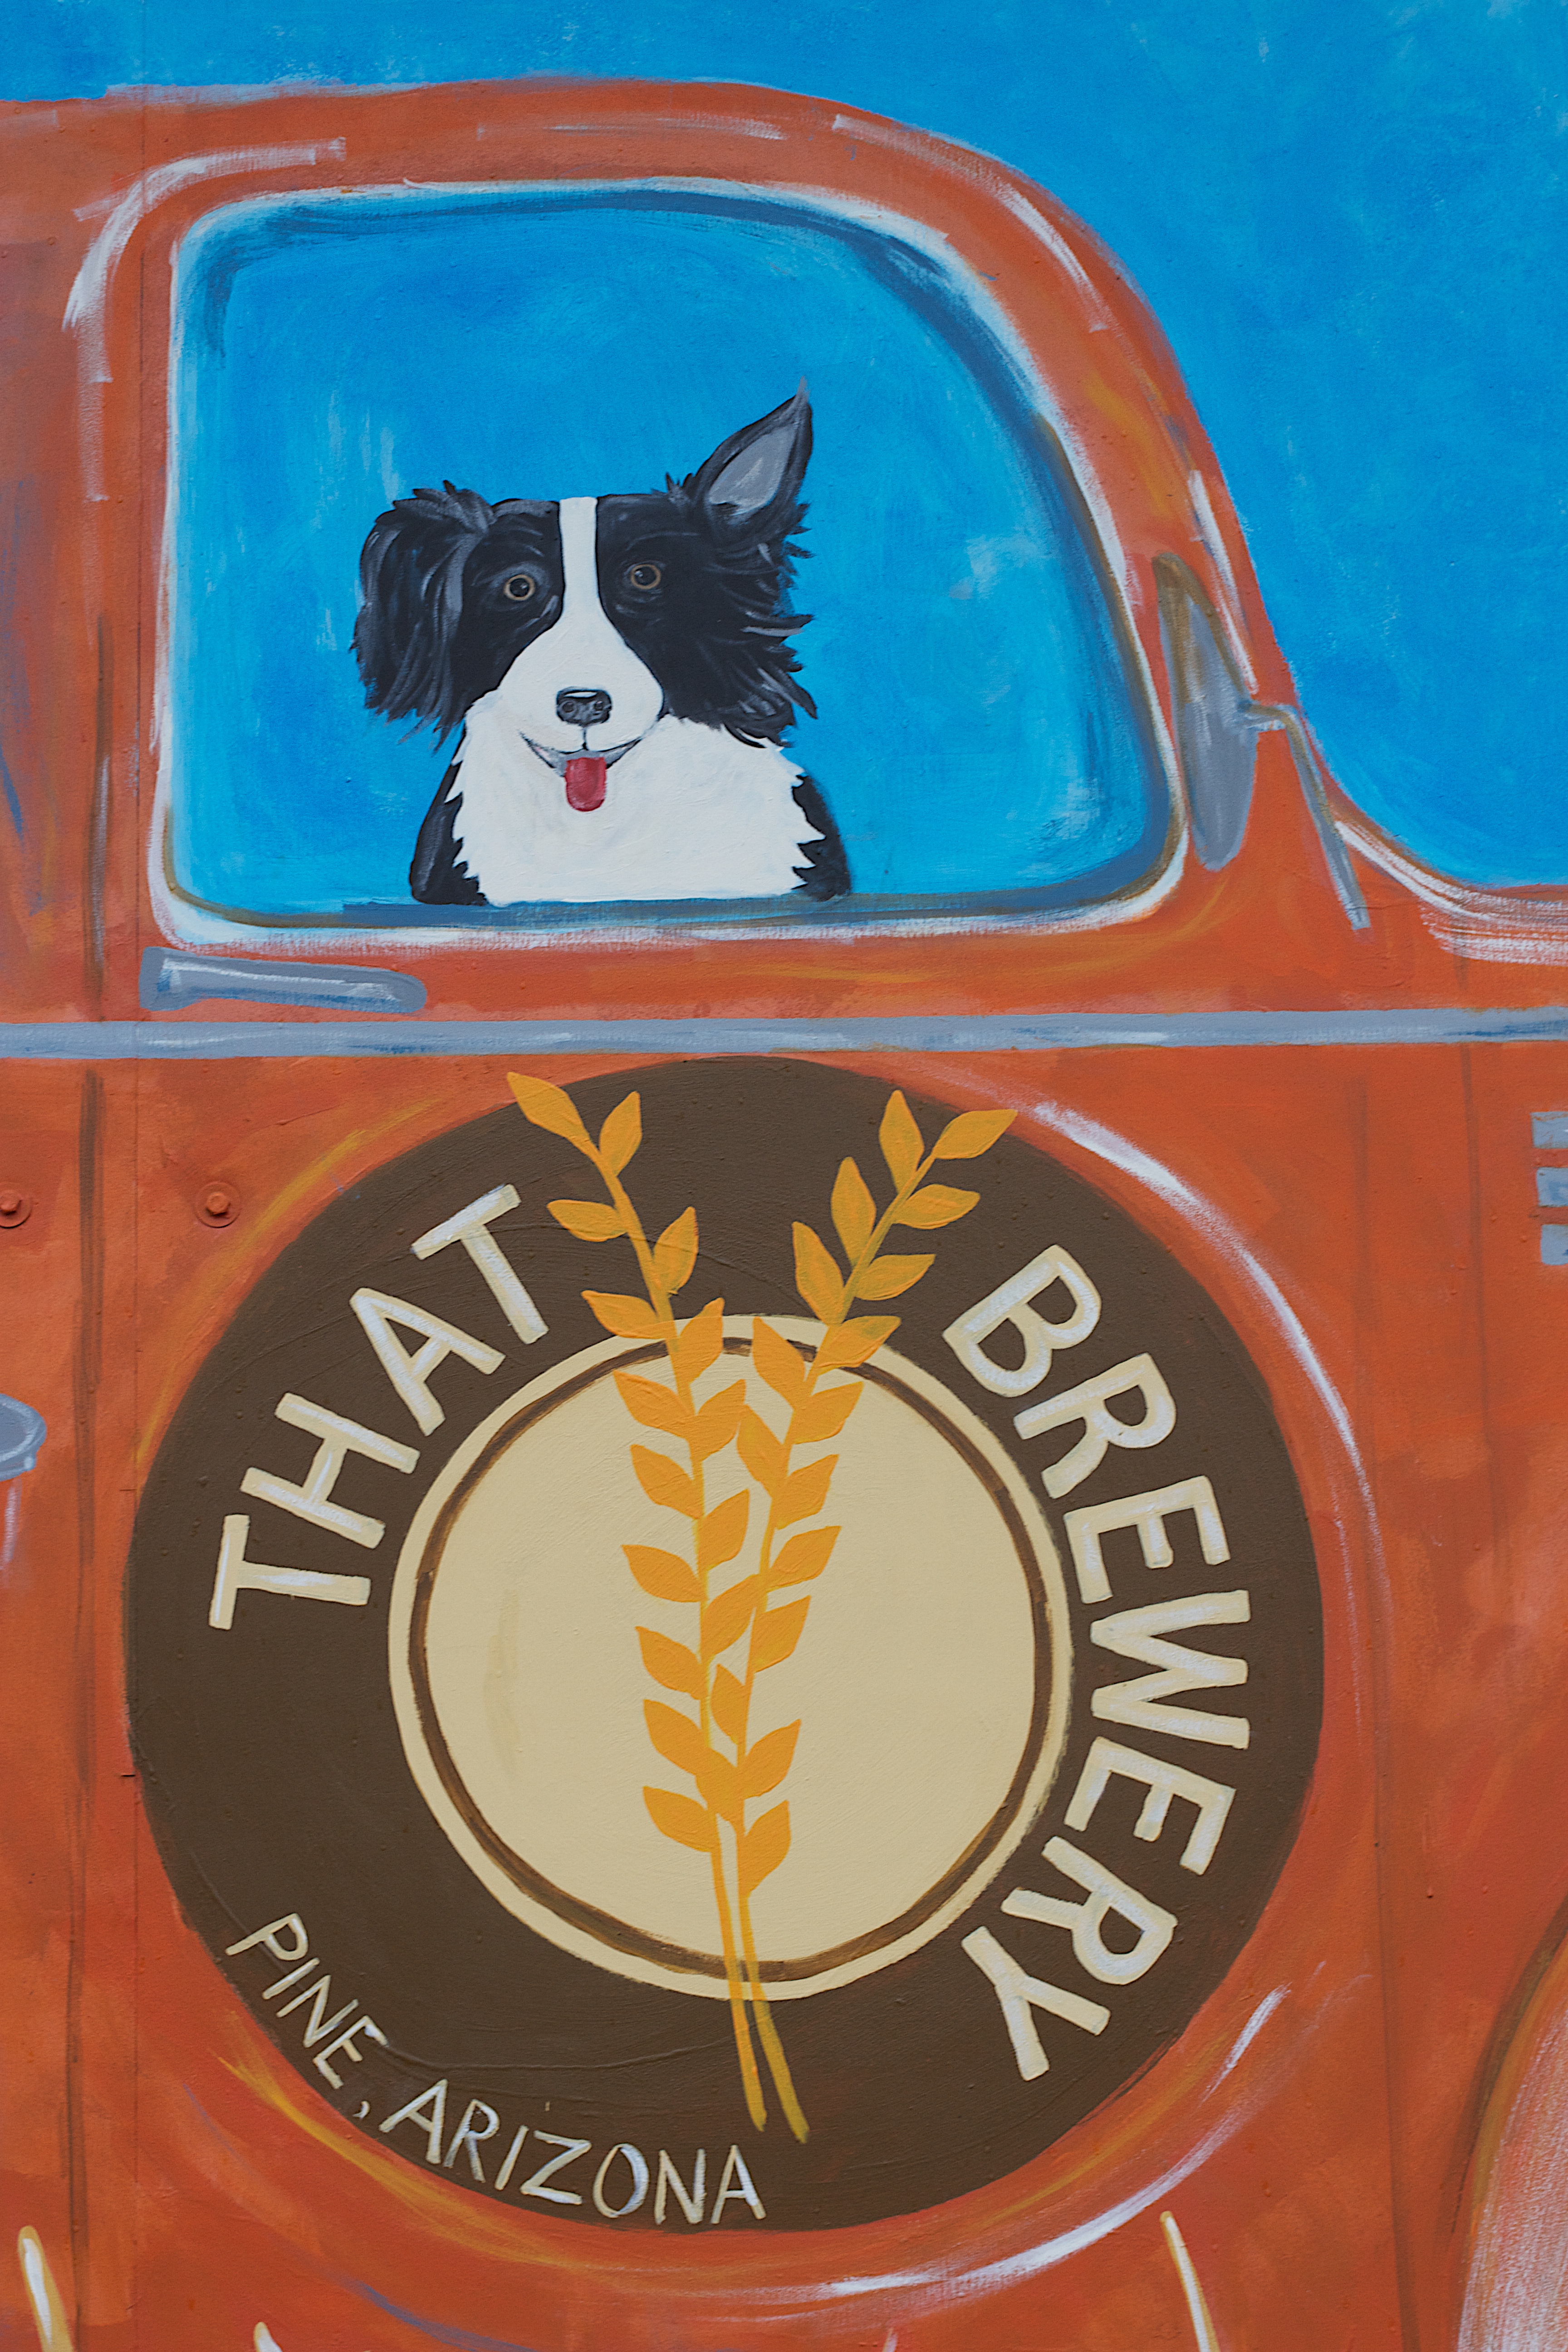
beer, art, illustration, thatbrewery